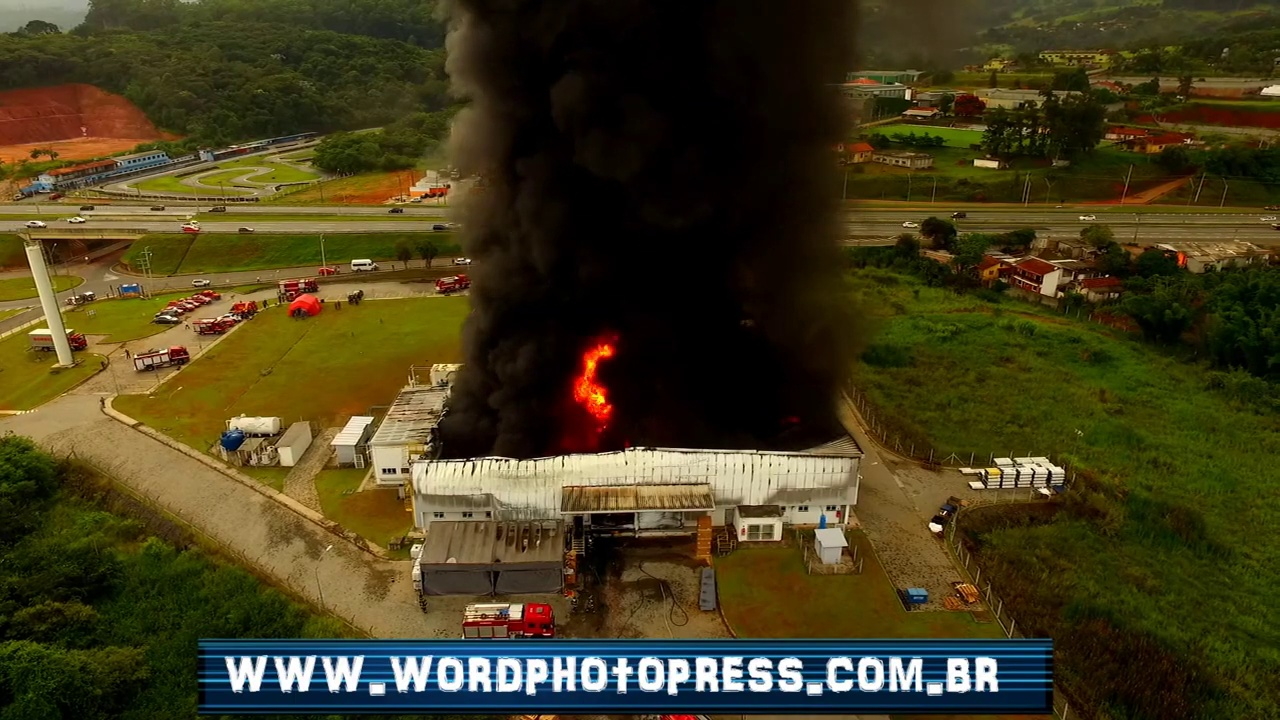
Fire: yes
Smoke: yes